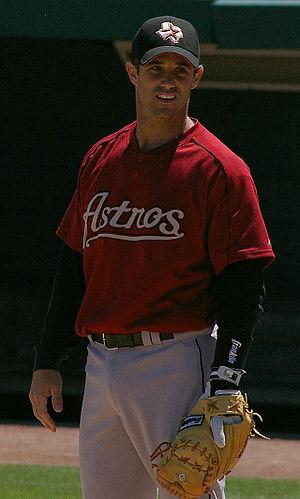
Bradley David Ausmus est un receveur de baseball à la retraite qui a joué dans les Ligues majeures de 1993 à 2010.